Question: Please indicate a possible affordance area of baseball bat that can be used for hitting
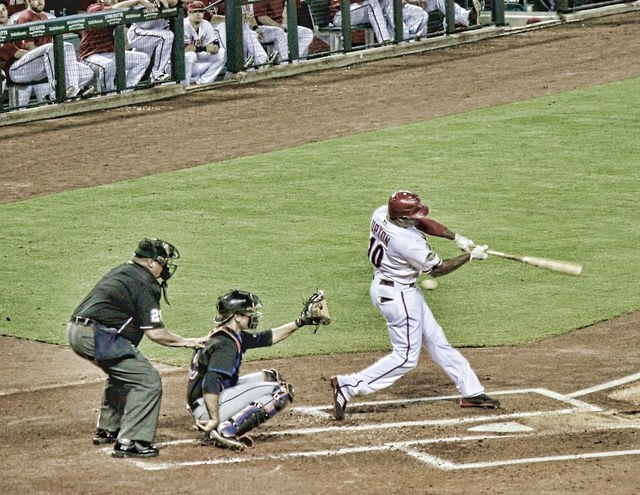
Answer: [537.771, 257.626, 583.396, 278.876]